Across the Bridge (film)

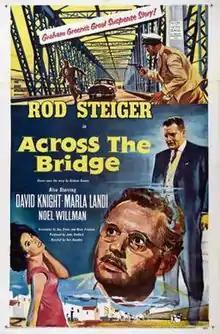

Across the Bridge is a 1957 British thriller film directed by Ken Annakin and starring Rod Steiger, David Knight and Bernard Lee. It is based on the 1938 short story "Across the Bridge" by Graham Greene. According to his obituary, it was director Annakin's favourite film.